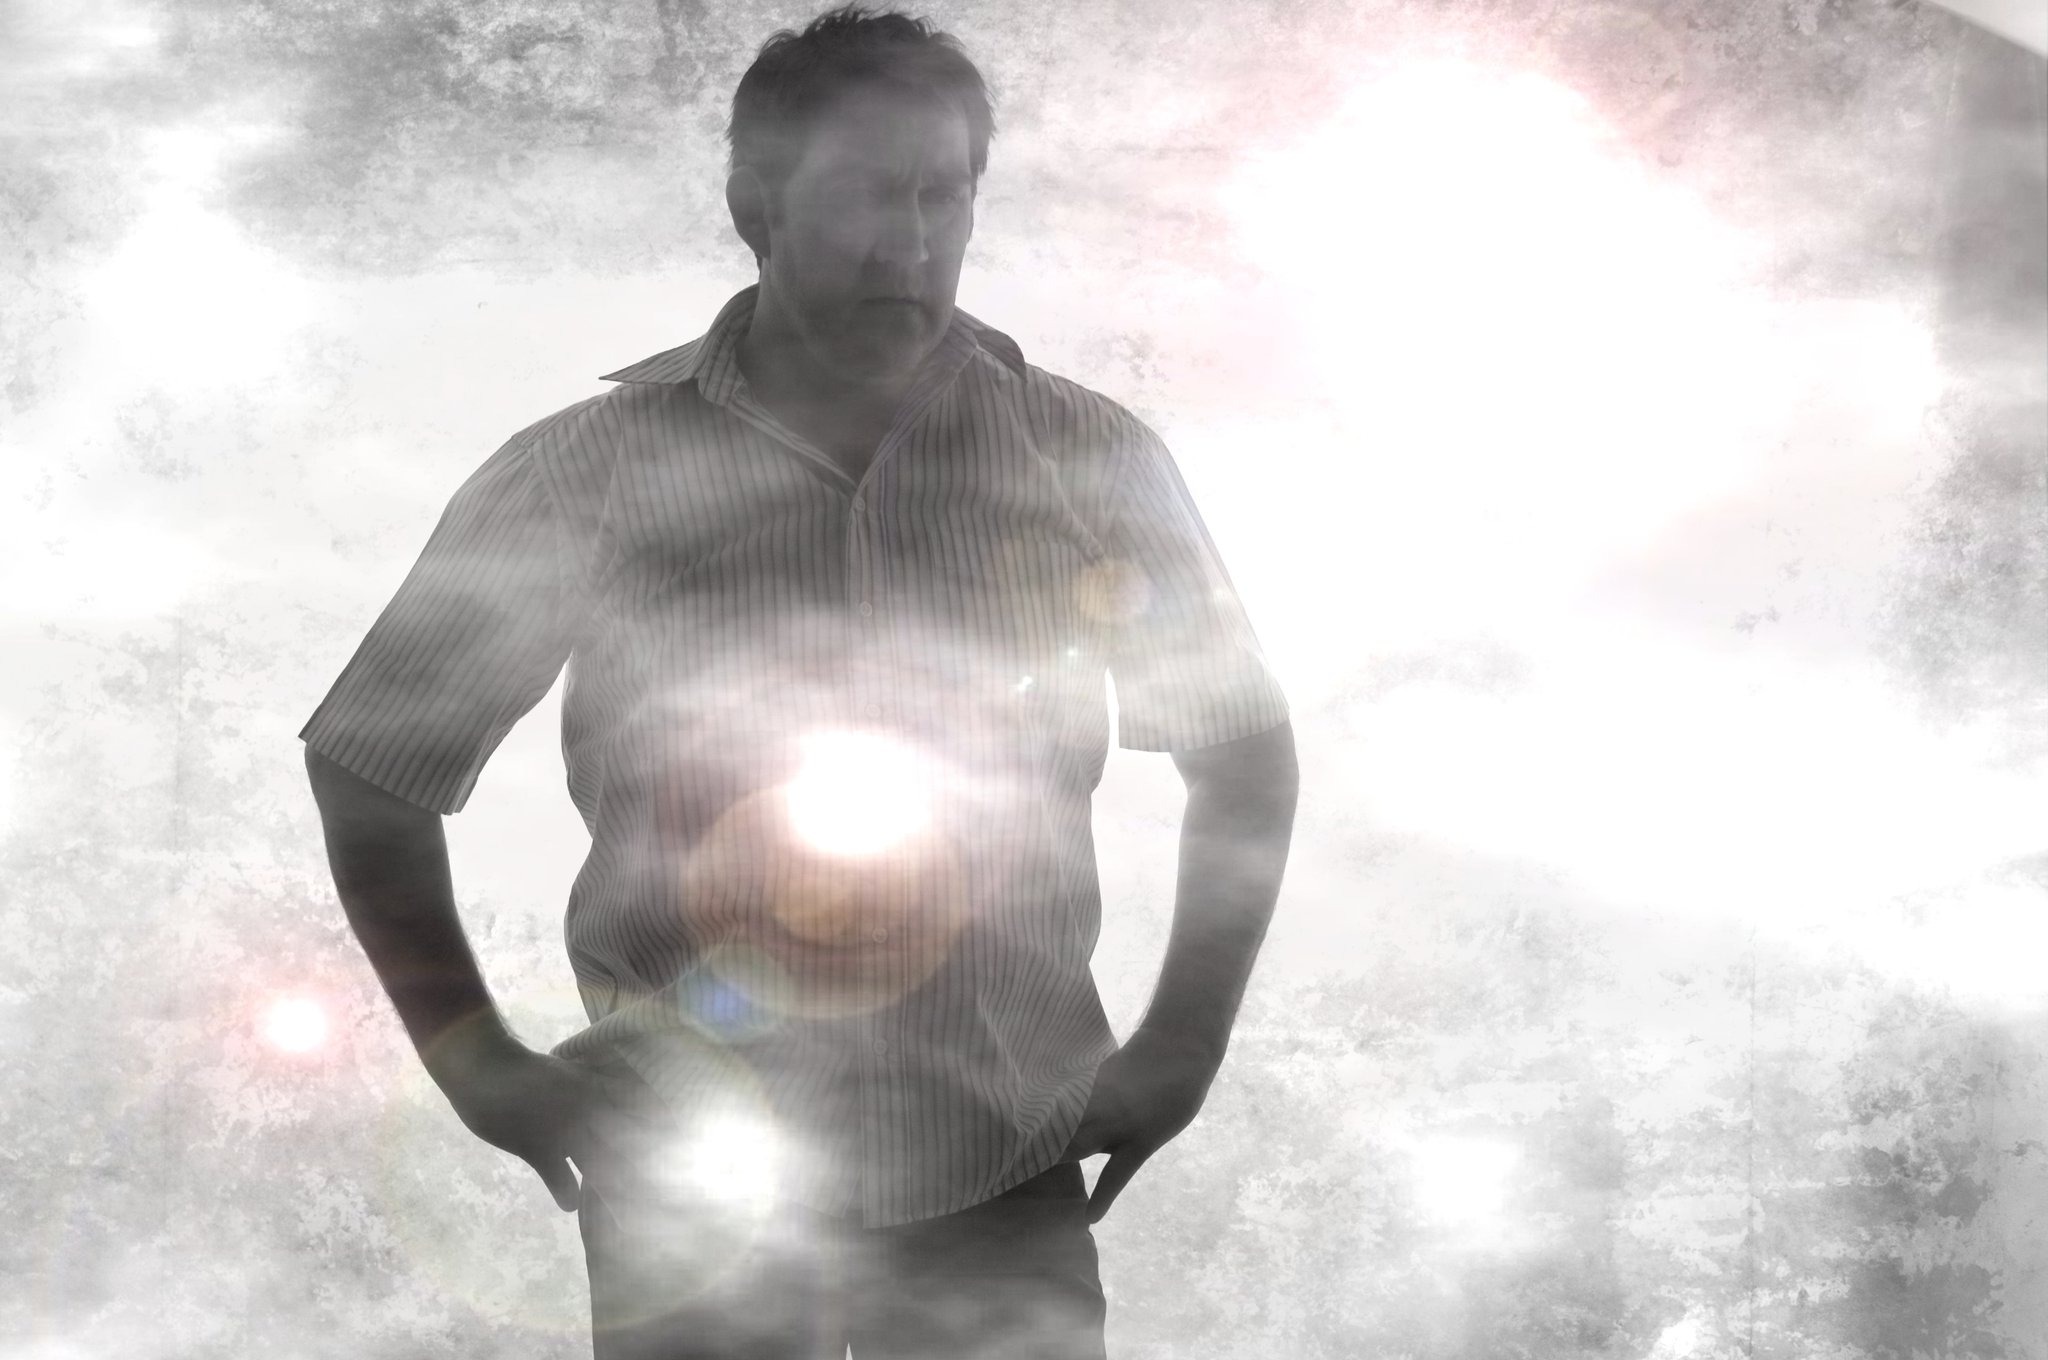
man, water, forest, cloud, black and white, sky, fog, photography, trunk, male, standing, human, monochrome, arm, shoulder, muscle, chest, wetsuit, neck, photograph, phenomenon, joint, abdomen, in the early morning, monochrome photography, barechestedness, computer wallpaper, facial hair, personal protective equipment